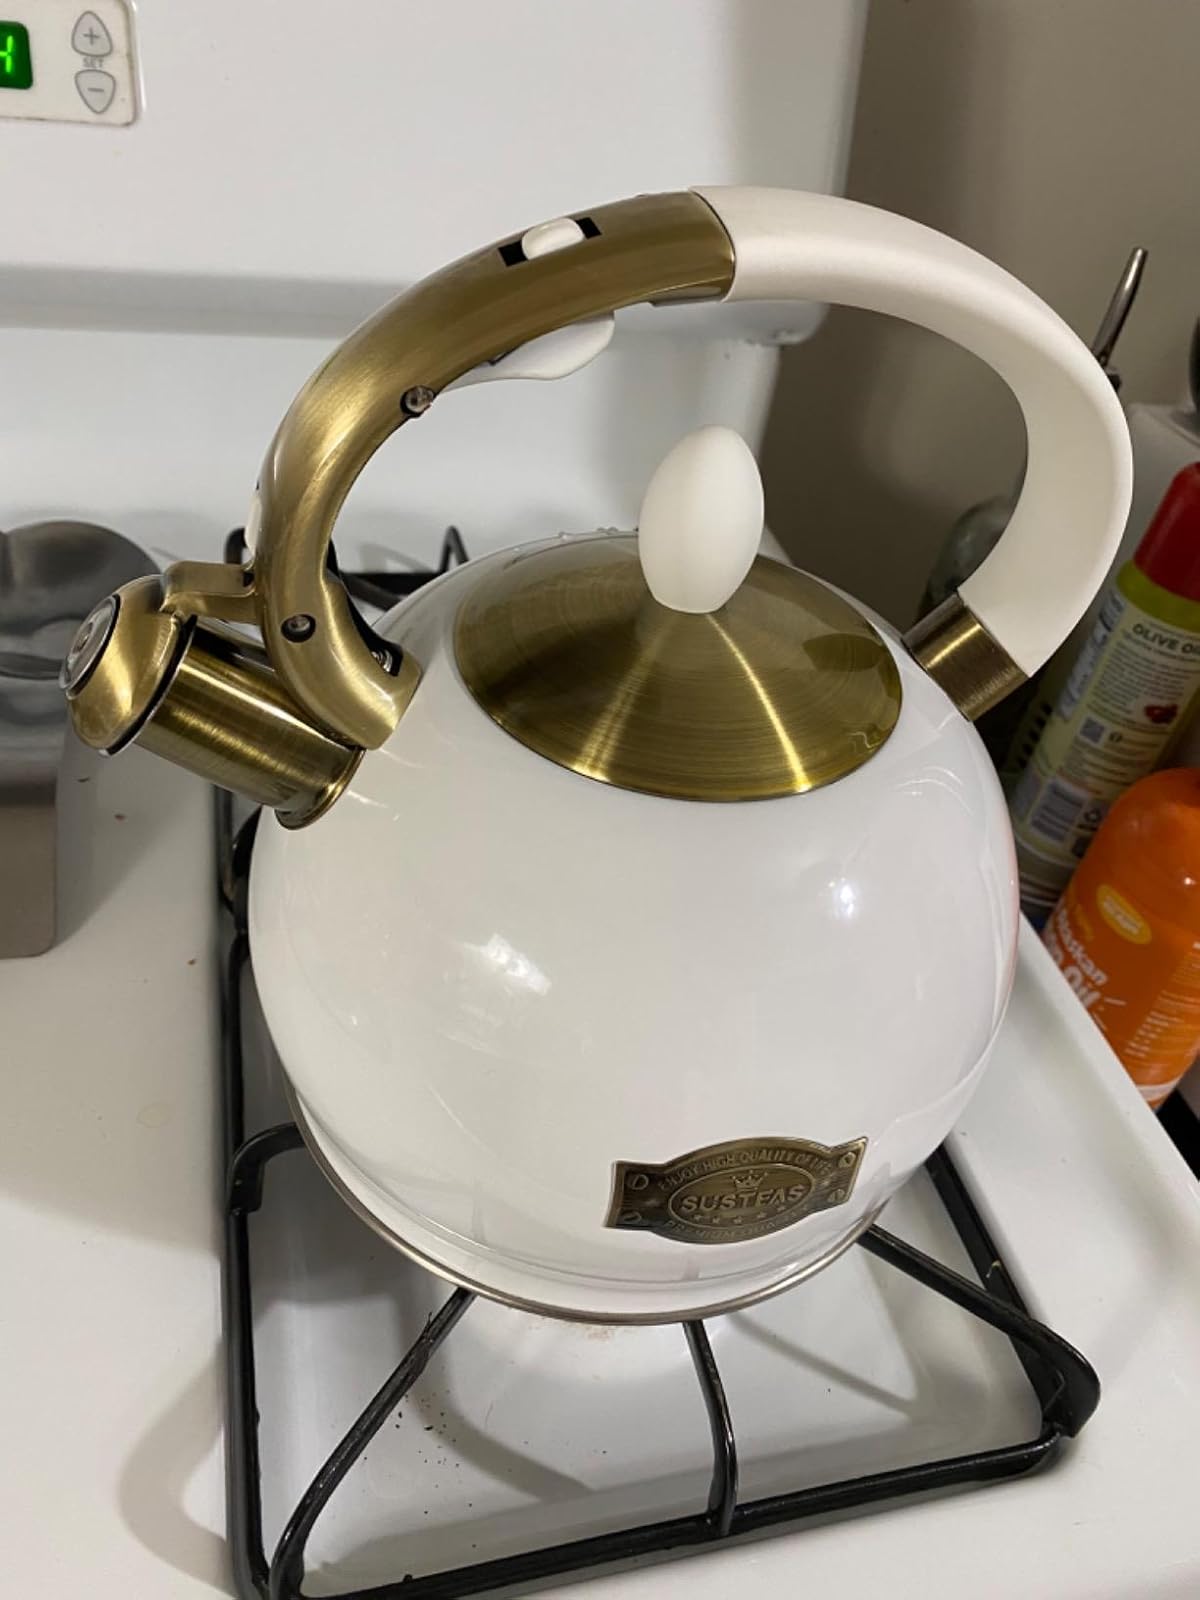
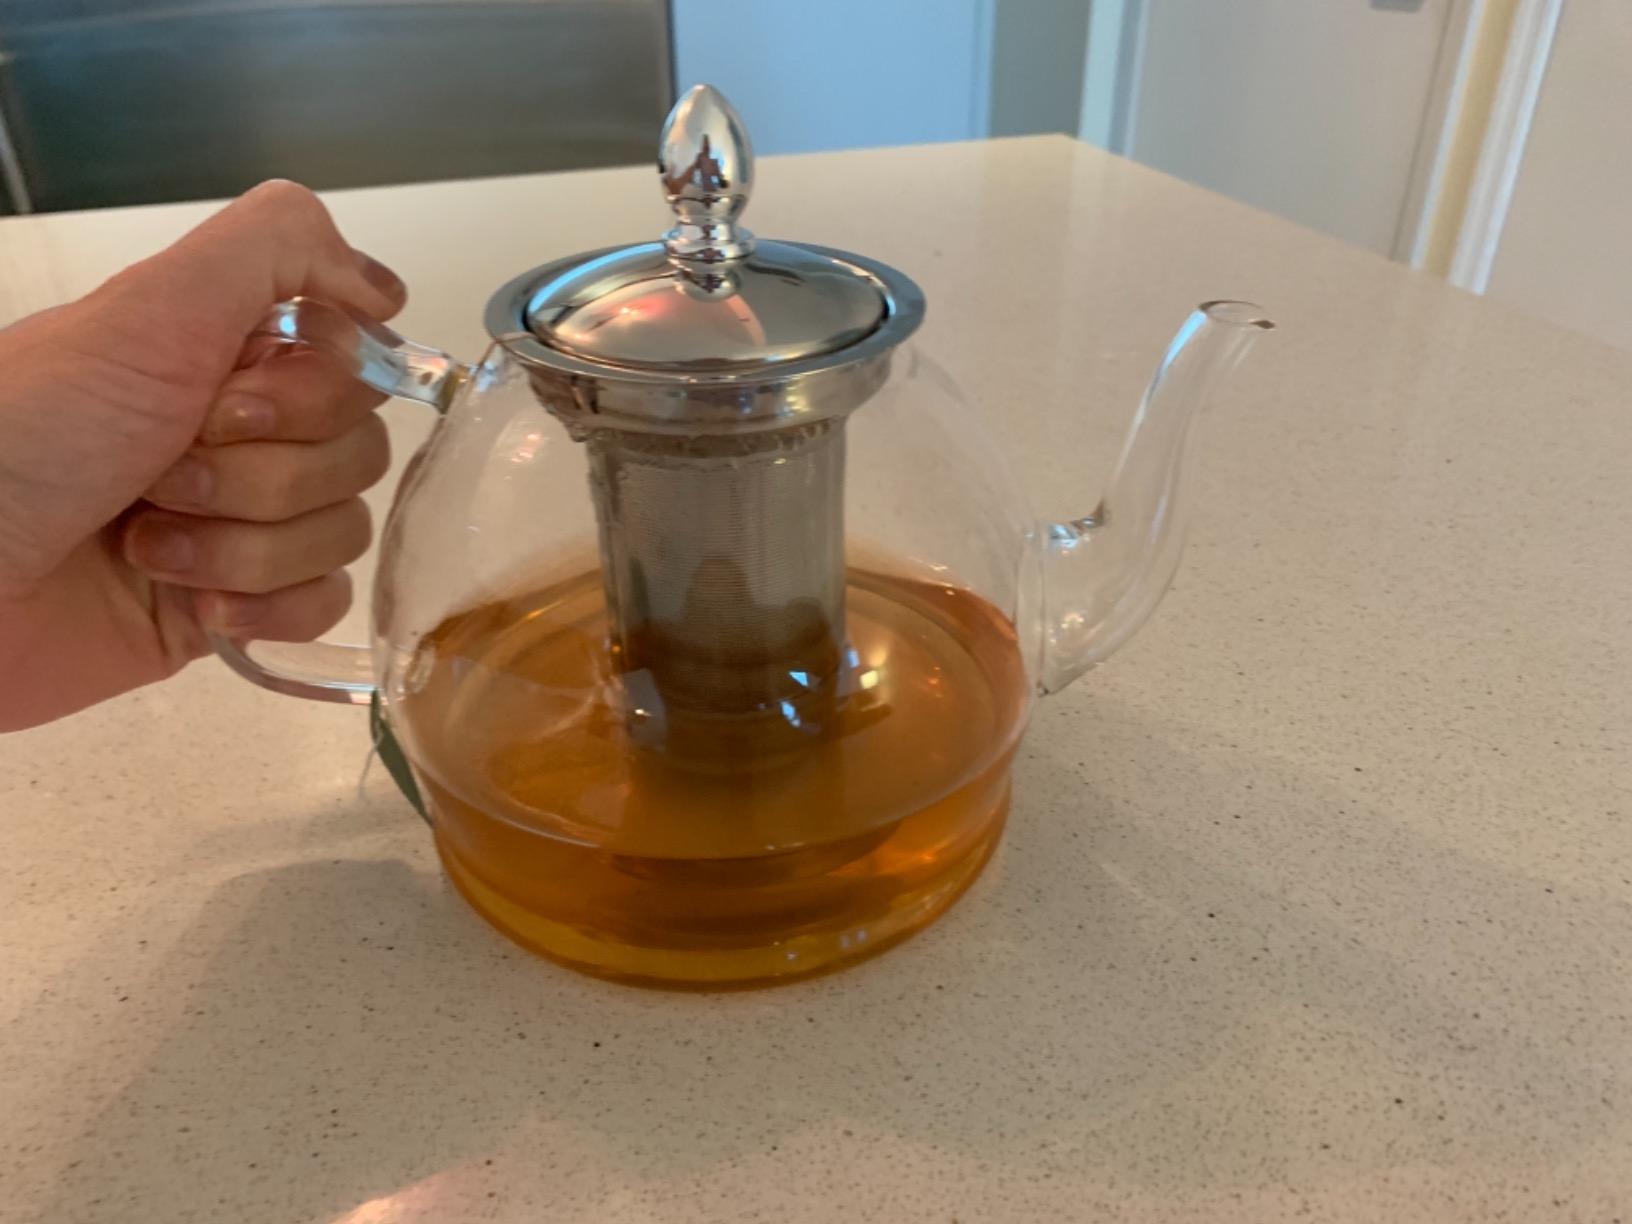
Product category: items_kettle
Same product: no